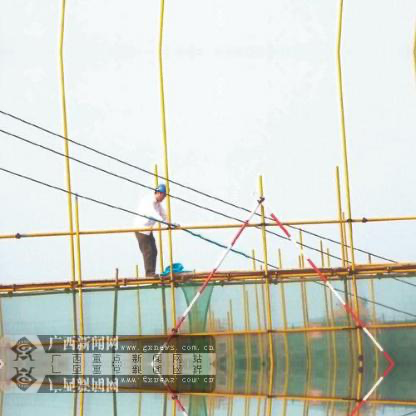
Objects in the image:
label: helmet